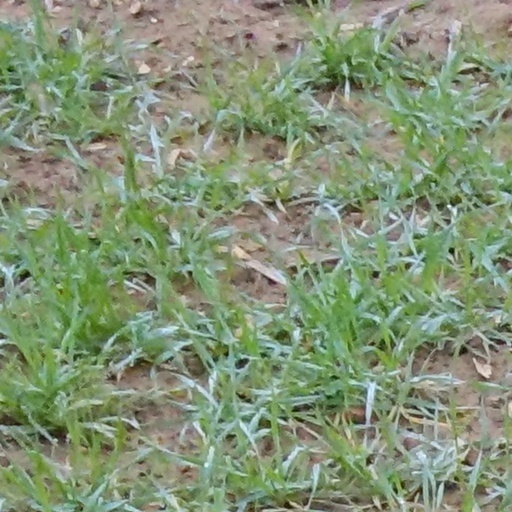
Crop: wheat